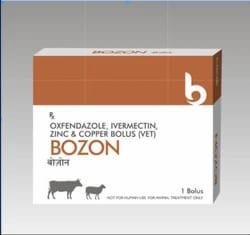
Kasha lililoandikwa kwa lugha ya kitaalamu ndani yake likiwa limebeba dawa linaloonyesha picha ya ng'ombe na mbuzi, ikiashiria dawa maalumu zinazotumika kutibu na kulinda mifugo hii muhimu katika kilimo cha ufugaji.